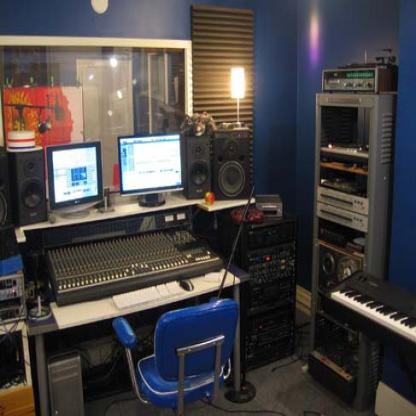
Scene: Indoor